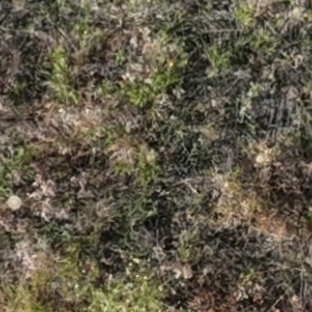
Month: july